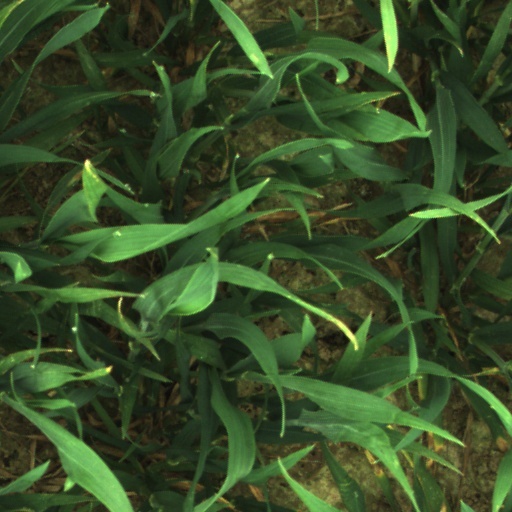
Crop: wheat